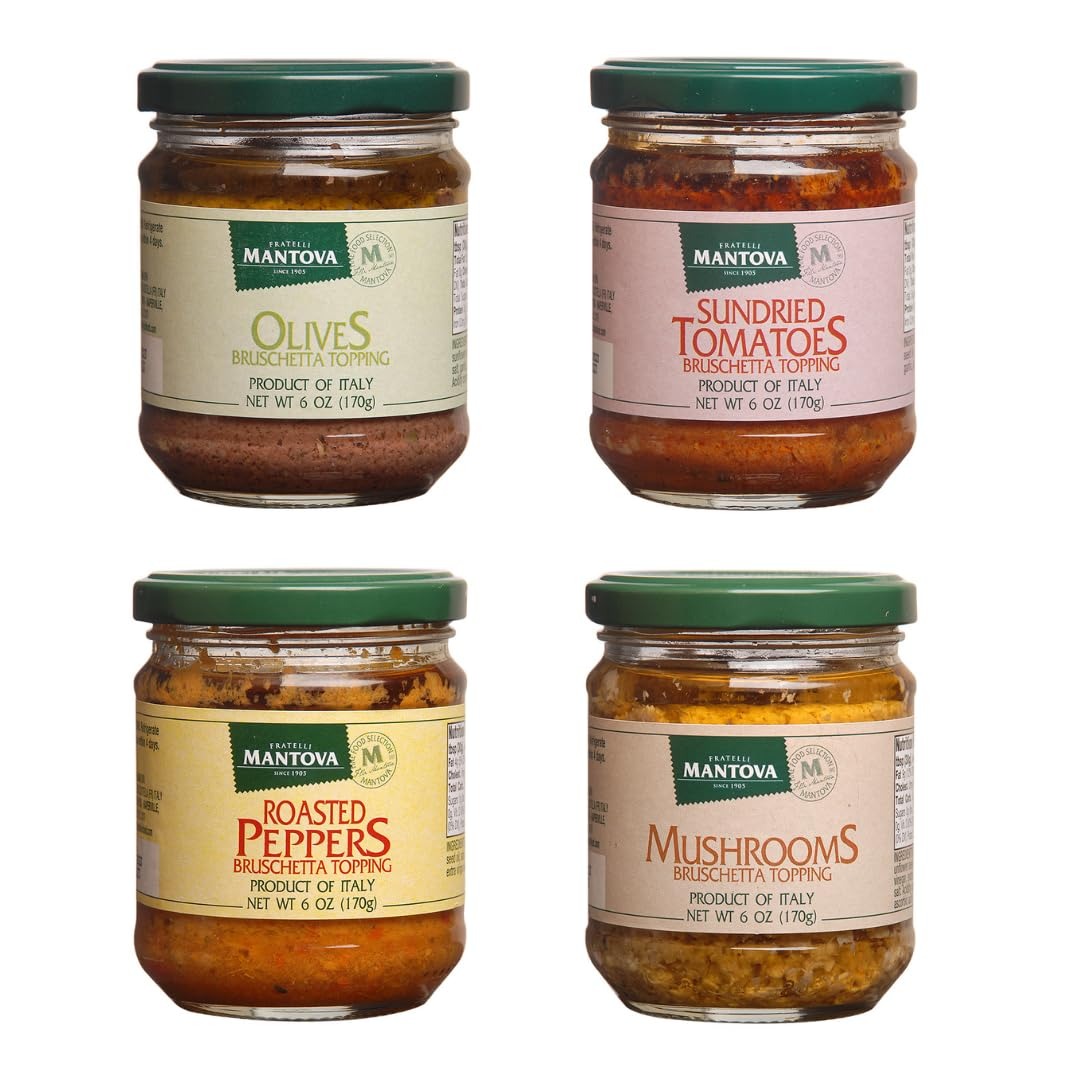
Item Name: Mantova Mix Italian Bruschetta Topping 4/6 Oz
Bullet Point 1: Product of Italy
Bullet Point 2: Bruschetta with Roasted pepper, Tomato, Olives and Mushroom
Bullet Point 3: Easy to use everyday as appetizes
Bullet Point 4: Use as a gift for food lovers
Product Description: Four different Bruschetta topping from Italy: Roasted pepper, Sundried tomatoes, Mushroom and Olive bruschetta.
Value: 24.0
Unit: Ounce

Price: 30.935